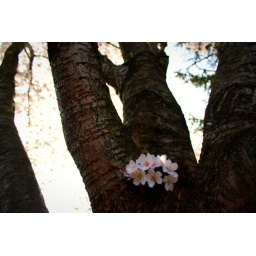
flower in the tree